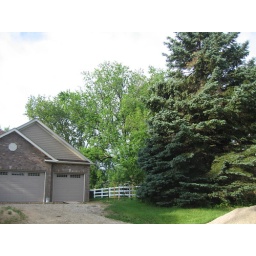
Large pine tree in front